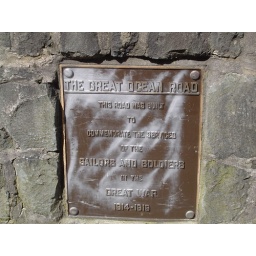
The great ocean road in metal &amp; stone